Suhail Shaheen

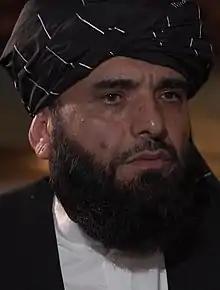
Shaheen in 2019

Muhammad Suhail Shaheen (Pashto/Dari:) is a Taliban member who is currently the head of the Afghan embassy in Qatar and the head of the Political Office in Doha. He edited the English-language, state-owned Afghan newspaper "The Kabul Times" during the first Taliban regime, before being appointed to Afghanistan's Embassy in Pakistan as a deputy ambassador.